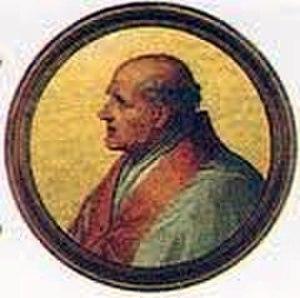
Benoît VII fut pape d'octobre 974 à sa mort le 10 juillet 983. Son pontificat a duré 8 ans et 9 mois. Il eut, comme Benoît VI, à lutter contre l'antipape Boniface VII.